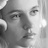
Emotion: sad